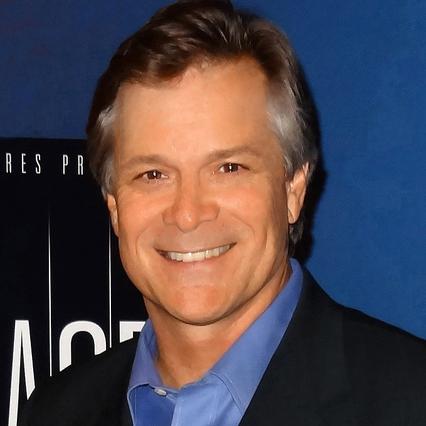
Age: 58